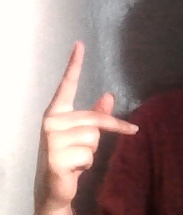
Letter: dha